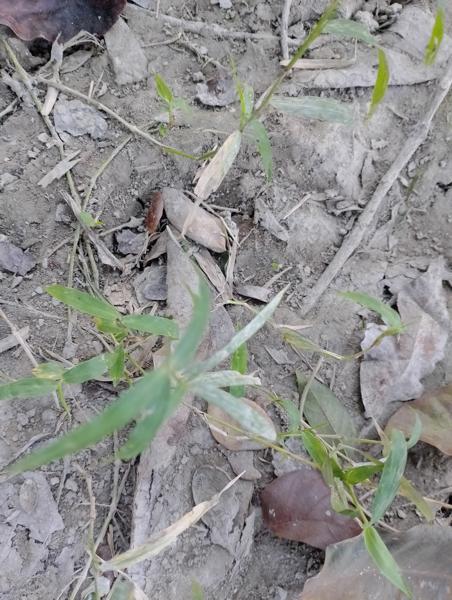
Weed species: Panicum repens